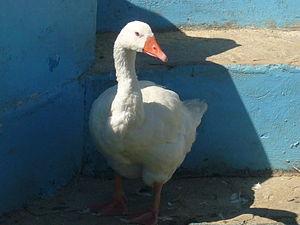
Oie /wa/ est un nom vernaculaire ambigu en français. Les oies forment un groupe d'oiseaux appartenant à la famille des anatidés parmi laquelle on trouve aussi les cygnes et les canards. Le terme « oie » ne désigne pas spécifiquement les espèces du genre Anser, ni même les espèces de la sous-famille des Anserinae. Ainsi on qualifie volontiers les Anserinae, que ce soit les bernaches et les céréopses, d'oies mais aussi les ouettes regroupées au sein des Tadorninae. Ce sont des oiseaux aquatiques assez grands, apparentés aux canards et aux cygnes. On distingue aussi les oies sauvages et les oies domestiques. Les oies cacardent.